Eaton House (Wells, Maine)

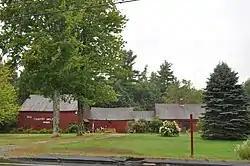

The Eaton House is an historic house on Sanford Road in Wells, Maine. Built in the late 18th century, it is one of a collection of well-preserved 18th-century Cape style houses in Wells. It was listed on the National Register of Historic Places in 1979, listed as being in the North Berwick area. However, it is physically located in the town of Wells.